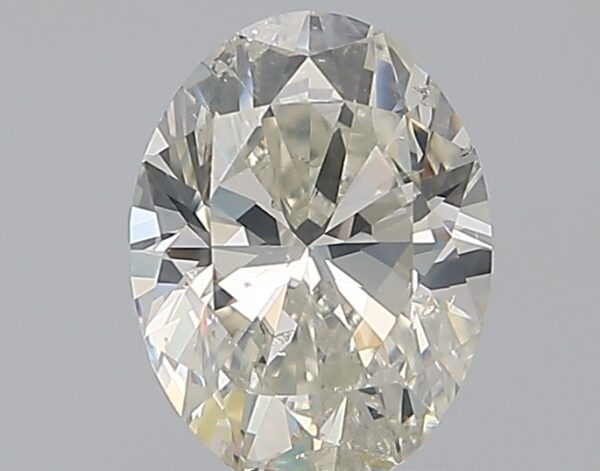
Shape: oval
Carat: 1.5
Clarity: SI2
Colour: K
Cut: VG
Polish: EX
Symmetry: VG
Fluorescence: F
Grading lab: GIA
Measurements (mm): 8.59 x 6.44 x 4.1